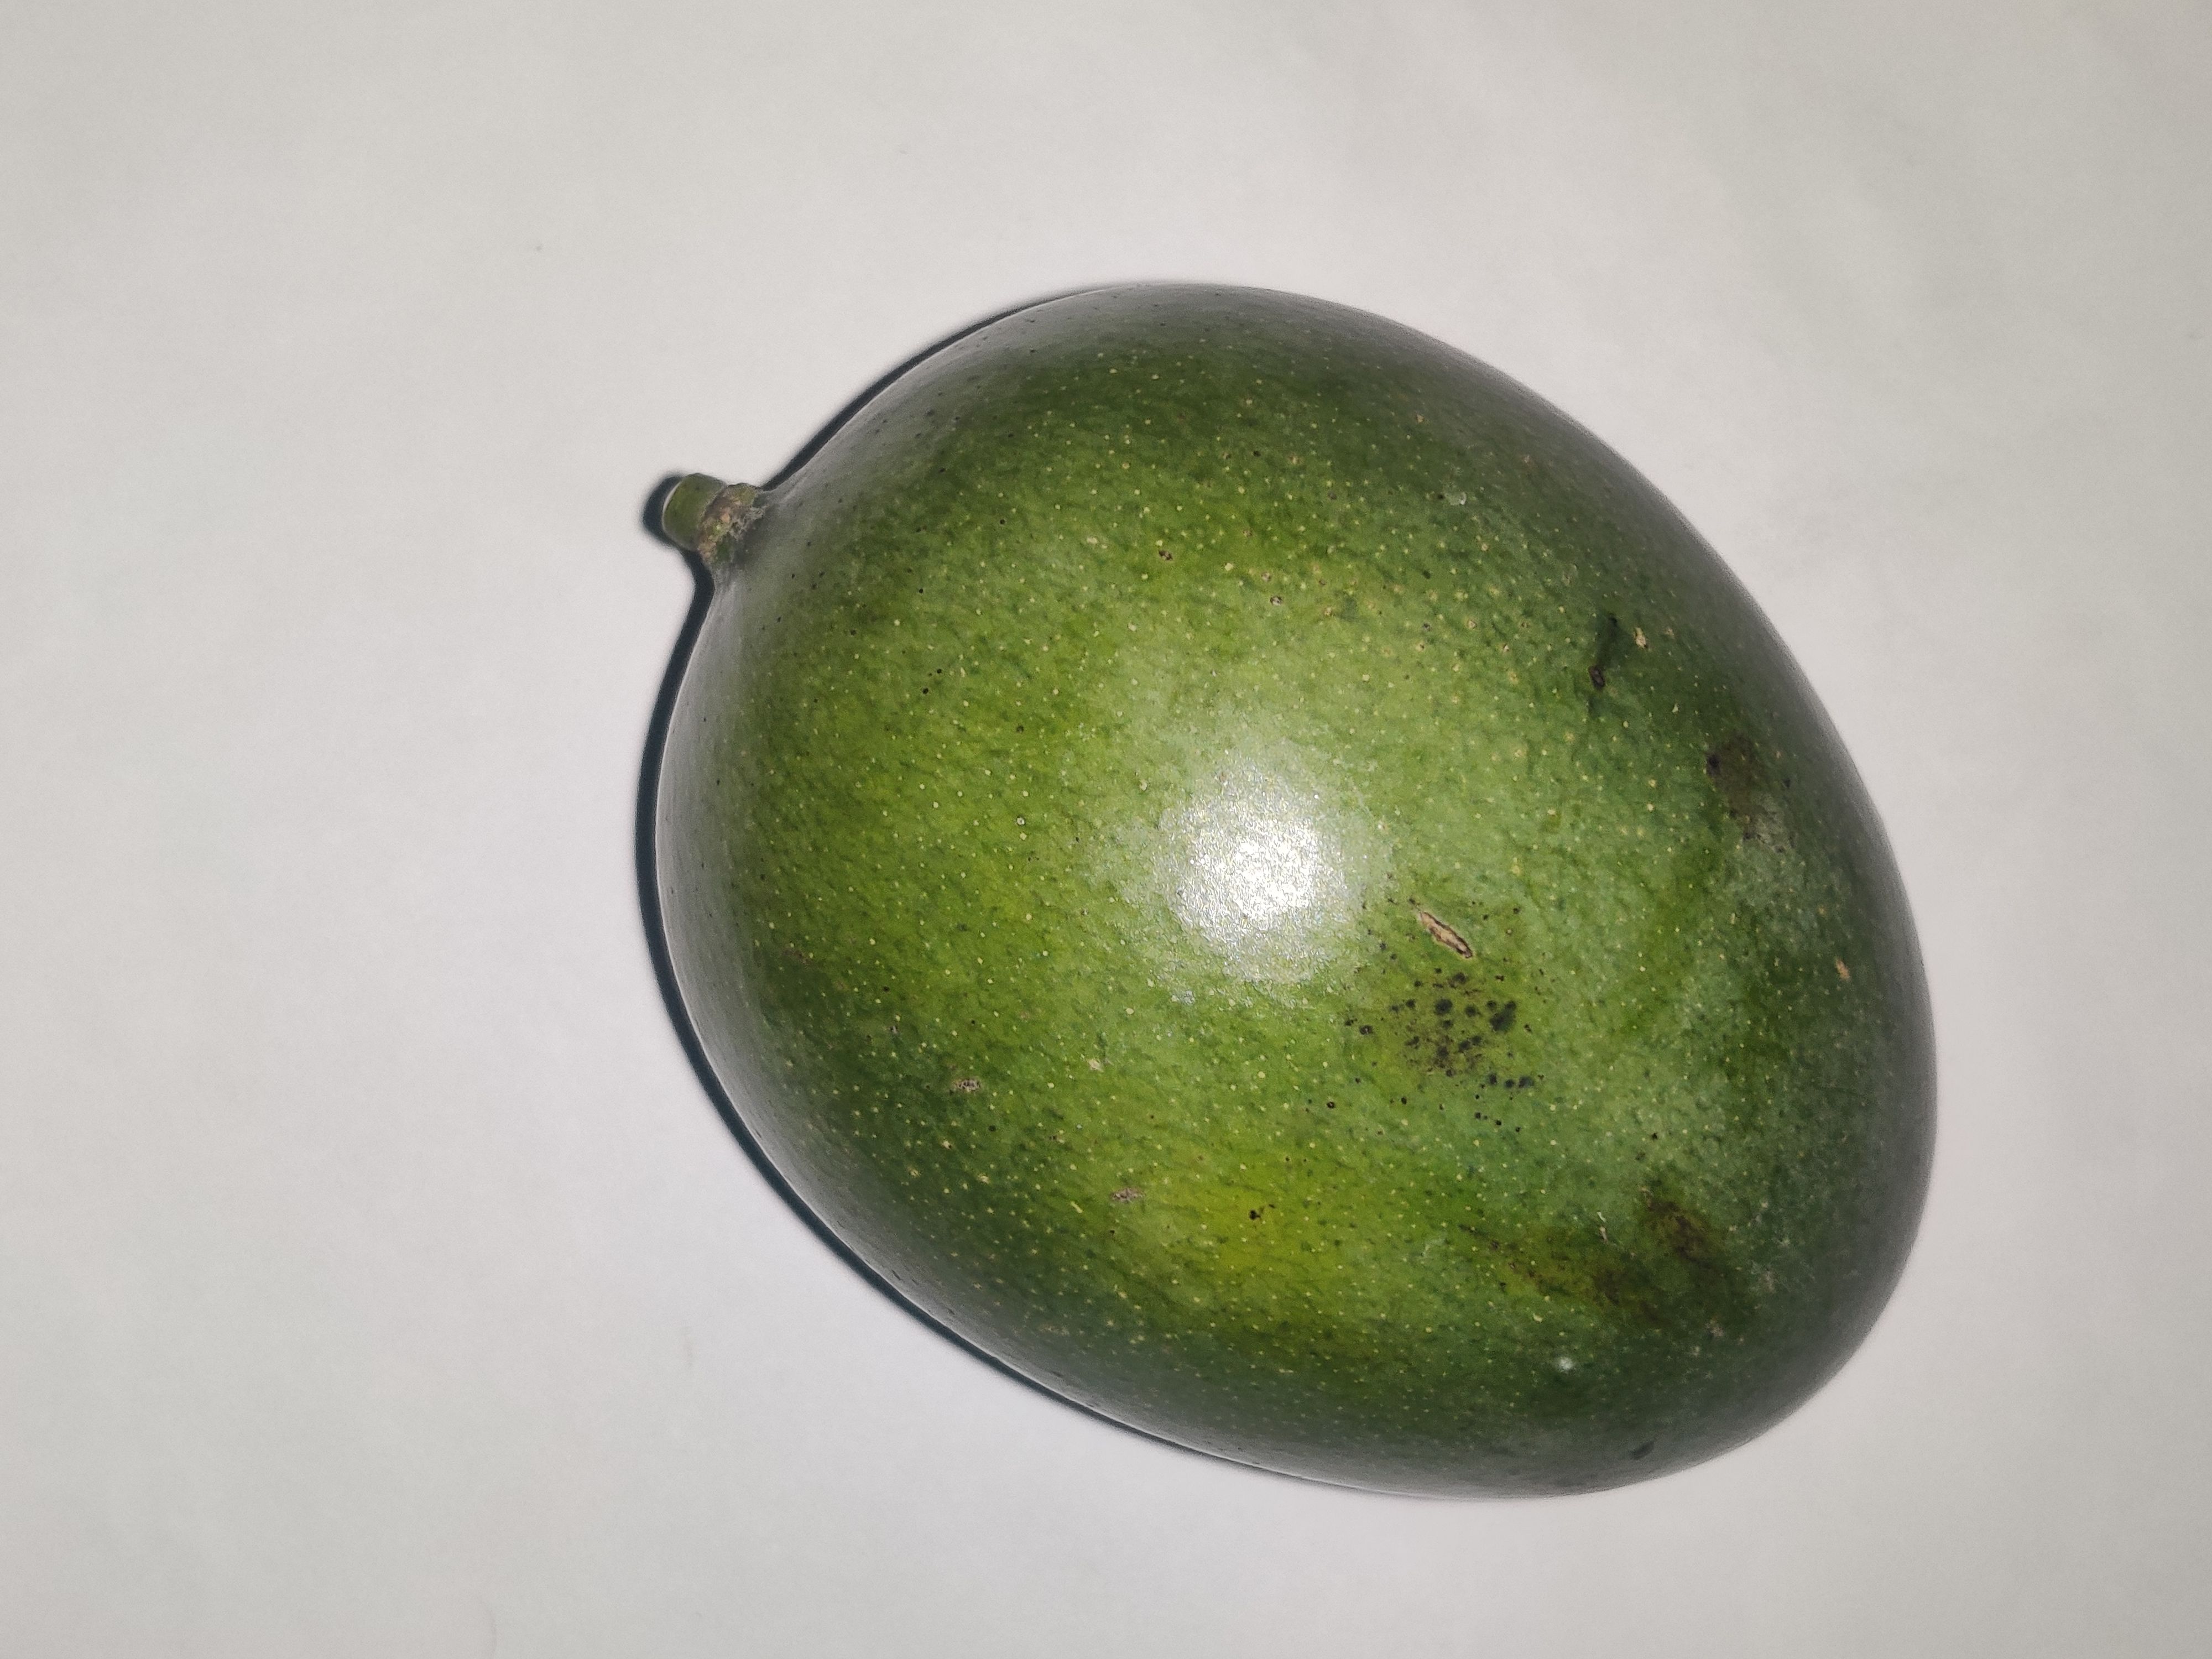
Fruit: mango
Grade: 1st-grade